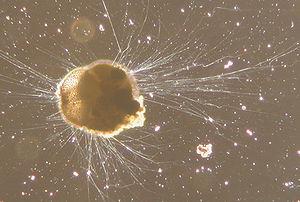
Le benthos est l'ensemble des organismes aquatiques vivant à proximité du fond des mers et océans, des lacs et cours d'eau. Par opposition, on parle de pélagos pour désigner l'ensemble des organismes qui occupent la tranche d'eau supérieure, du fond à la surface. Beaucoup d'organismes benthiques ont néanmoins des larves qui sont planctoniques et qui pourraient être négativement affectées par l'acidification des océans, à des seuils de teneur en CO₂ déjà atteints ou qui pourraient bientôt l'être.